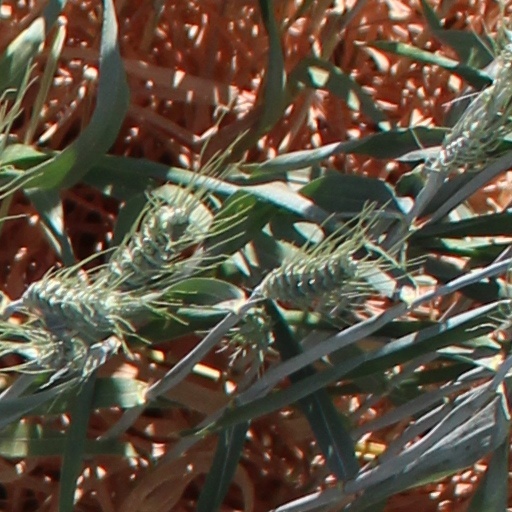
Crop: wheat